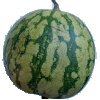
Label: Watermelon 1